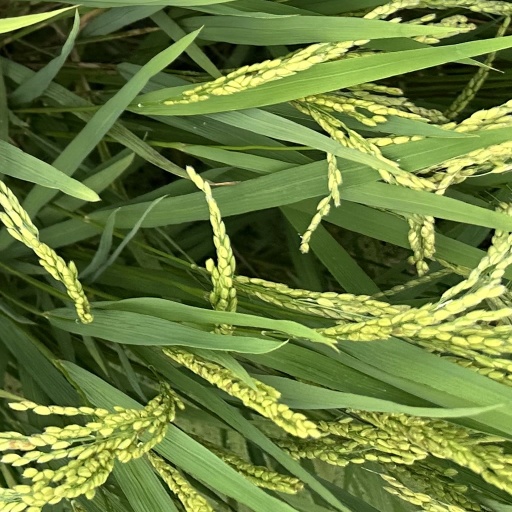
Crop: rice